List of birds of Albania

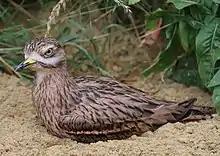

Swifts are small birds which spend the majority of their lives flying. These birds have very short legs and never settle voluntarily on the ground, perching instead only on vertical surfaces. Many swifts have long swept-back wings which resemble a crescent or boomerang.